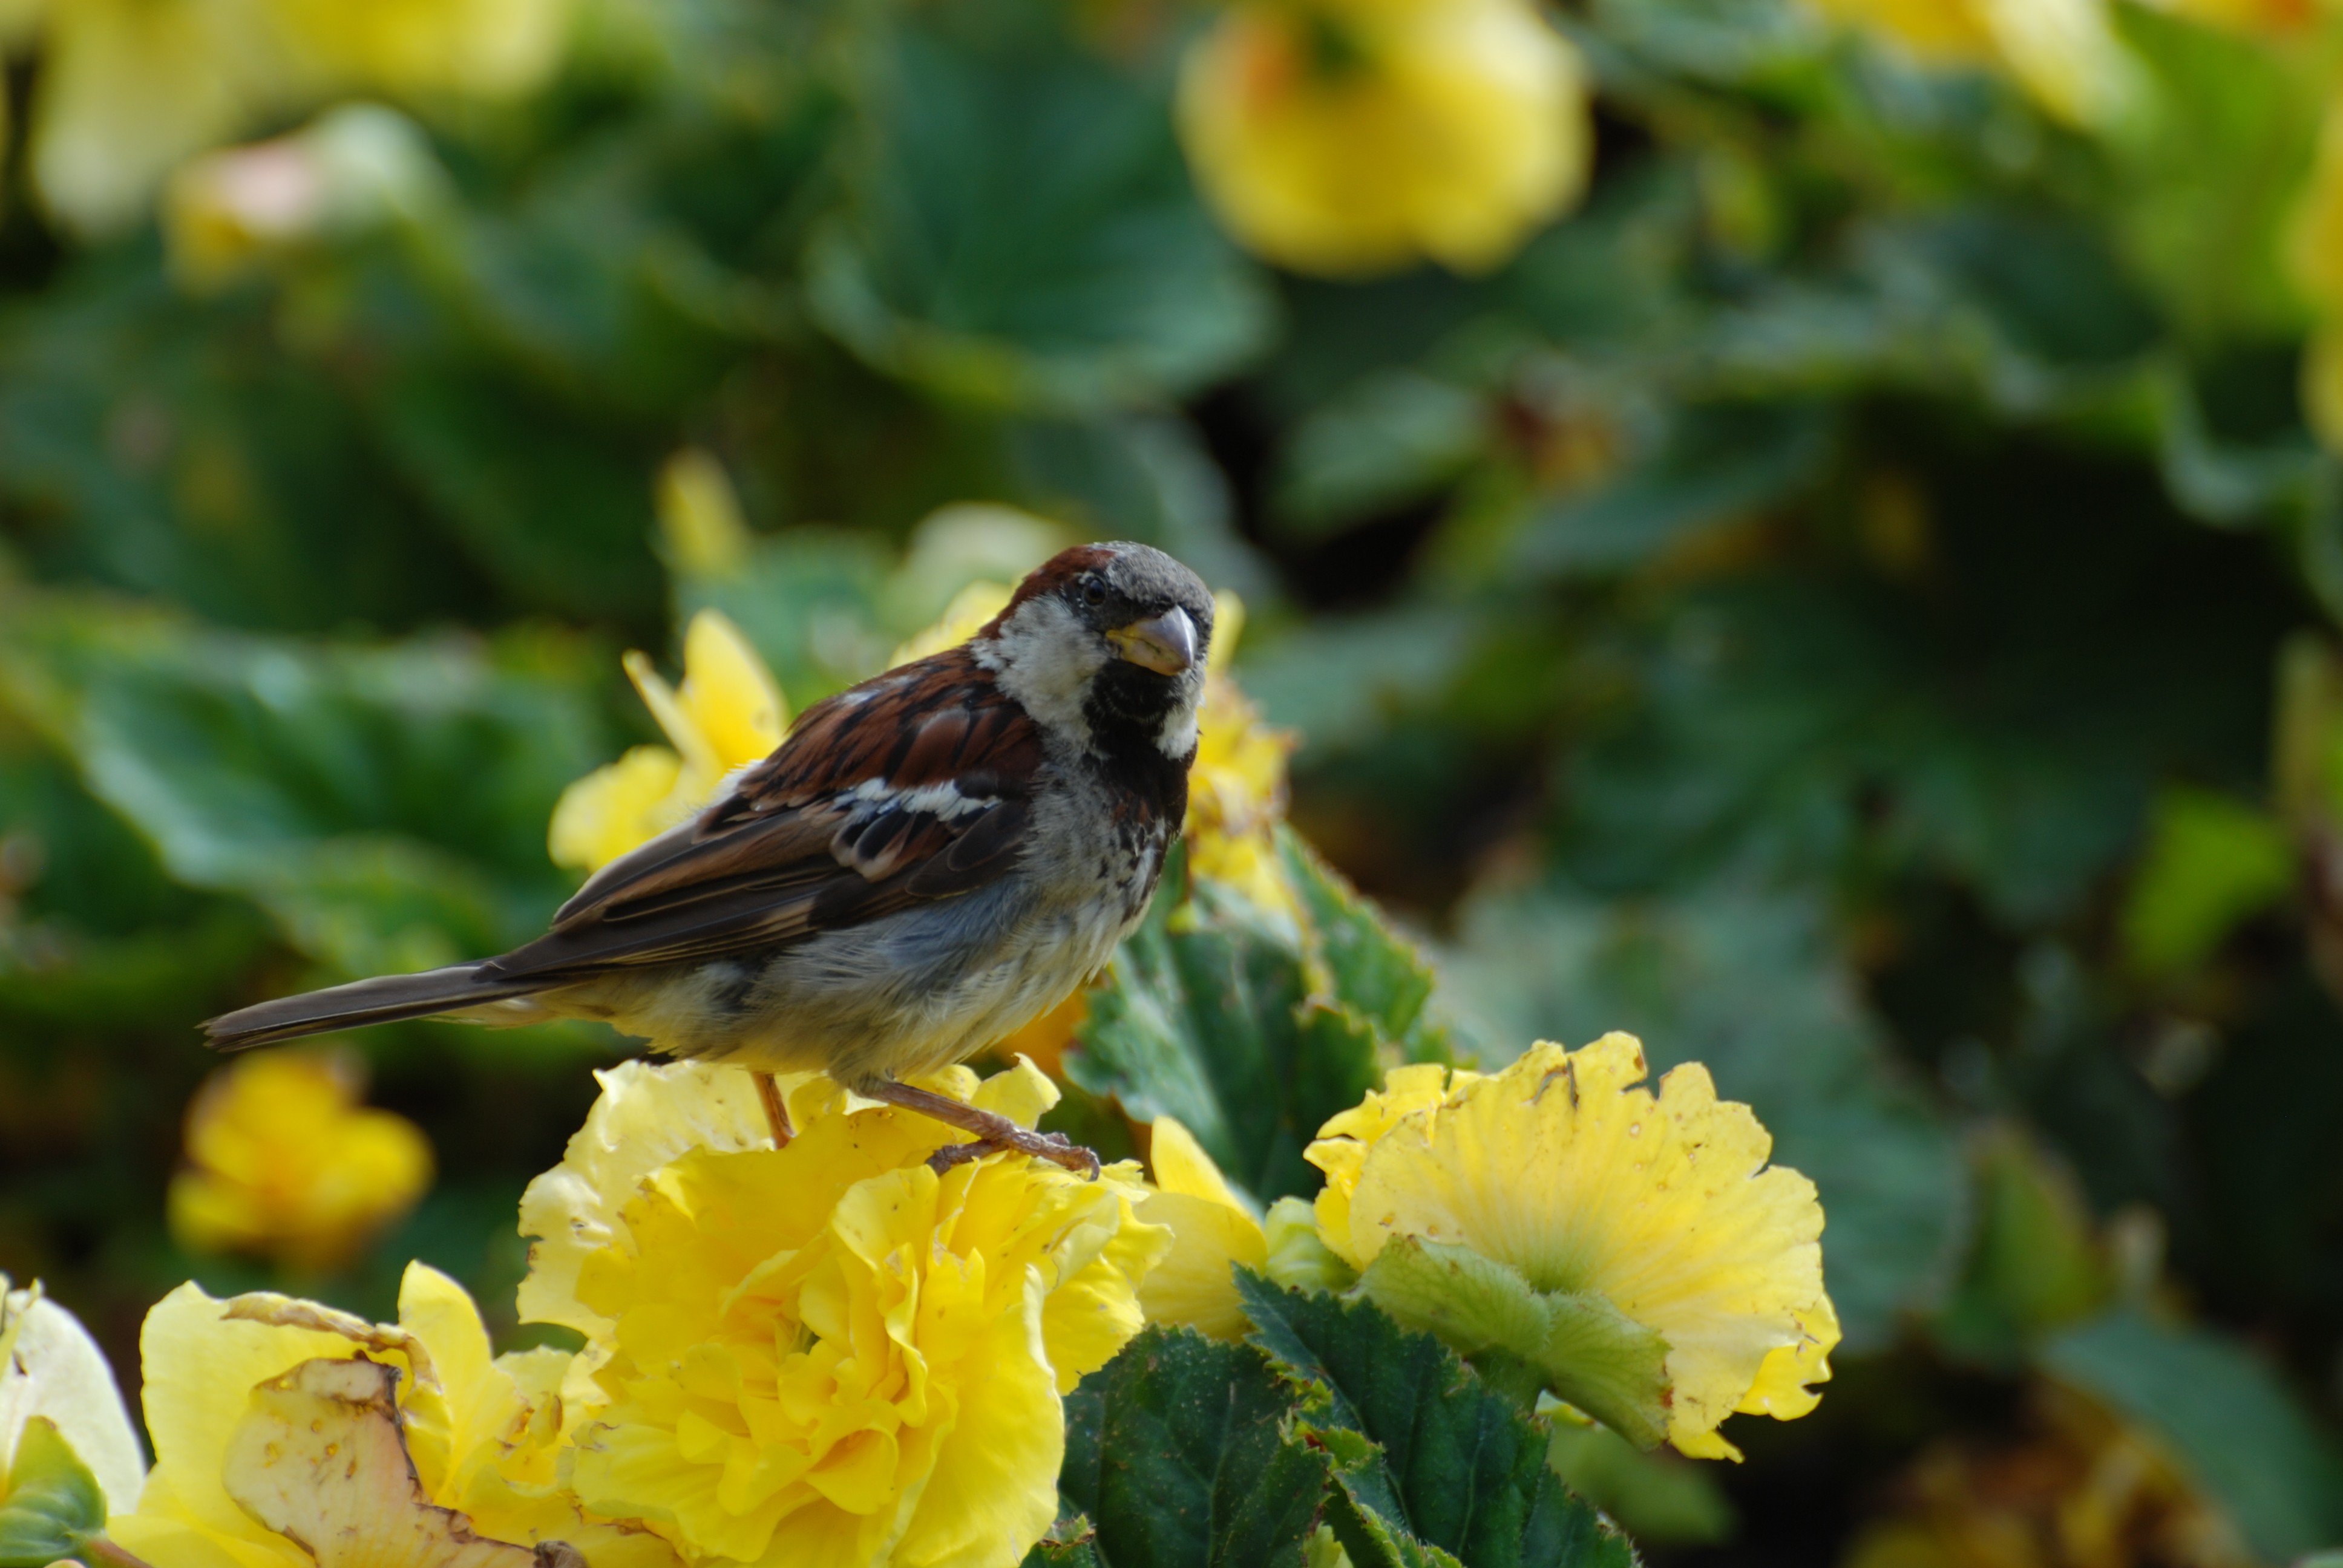
nature, branch, bird, flower, wildlife, beak, botany, nikon, yellow, flora, fauna, birds, vertebrate, moscow, sparrow, russia, finch, d80, mywinners, moskau, nikond80, moscou, macro photography, old world flycatcher, perching bird